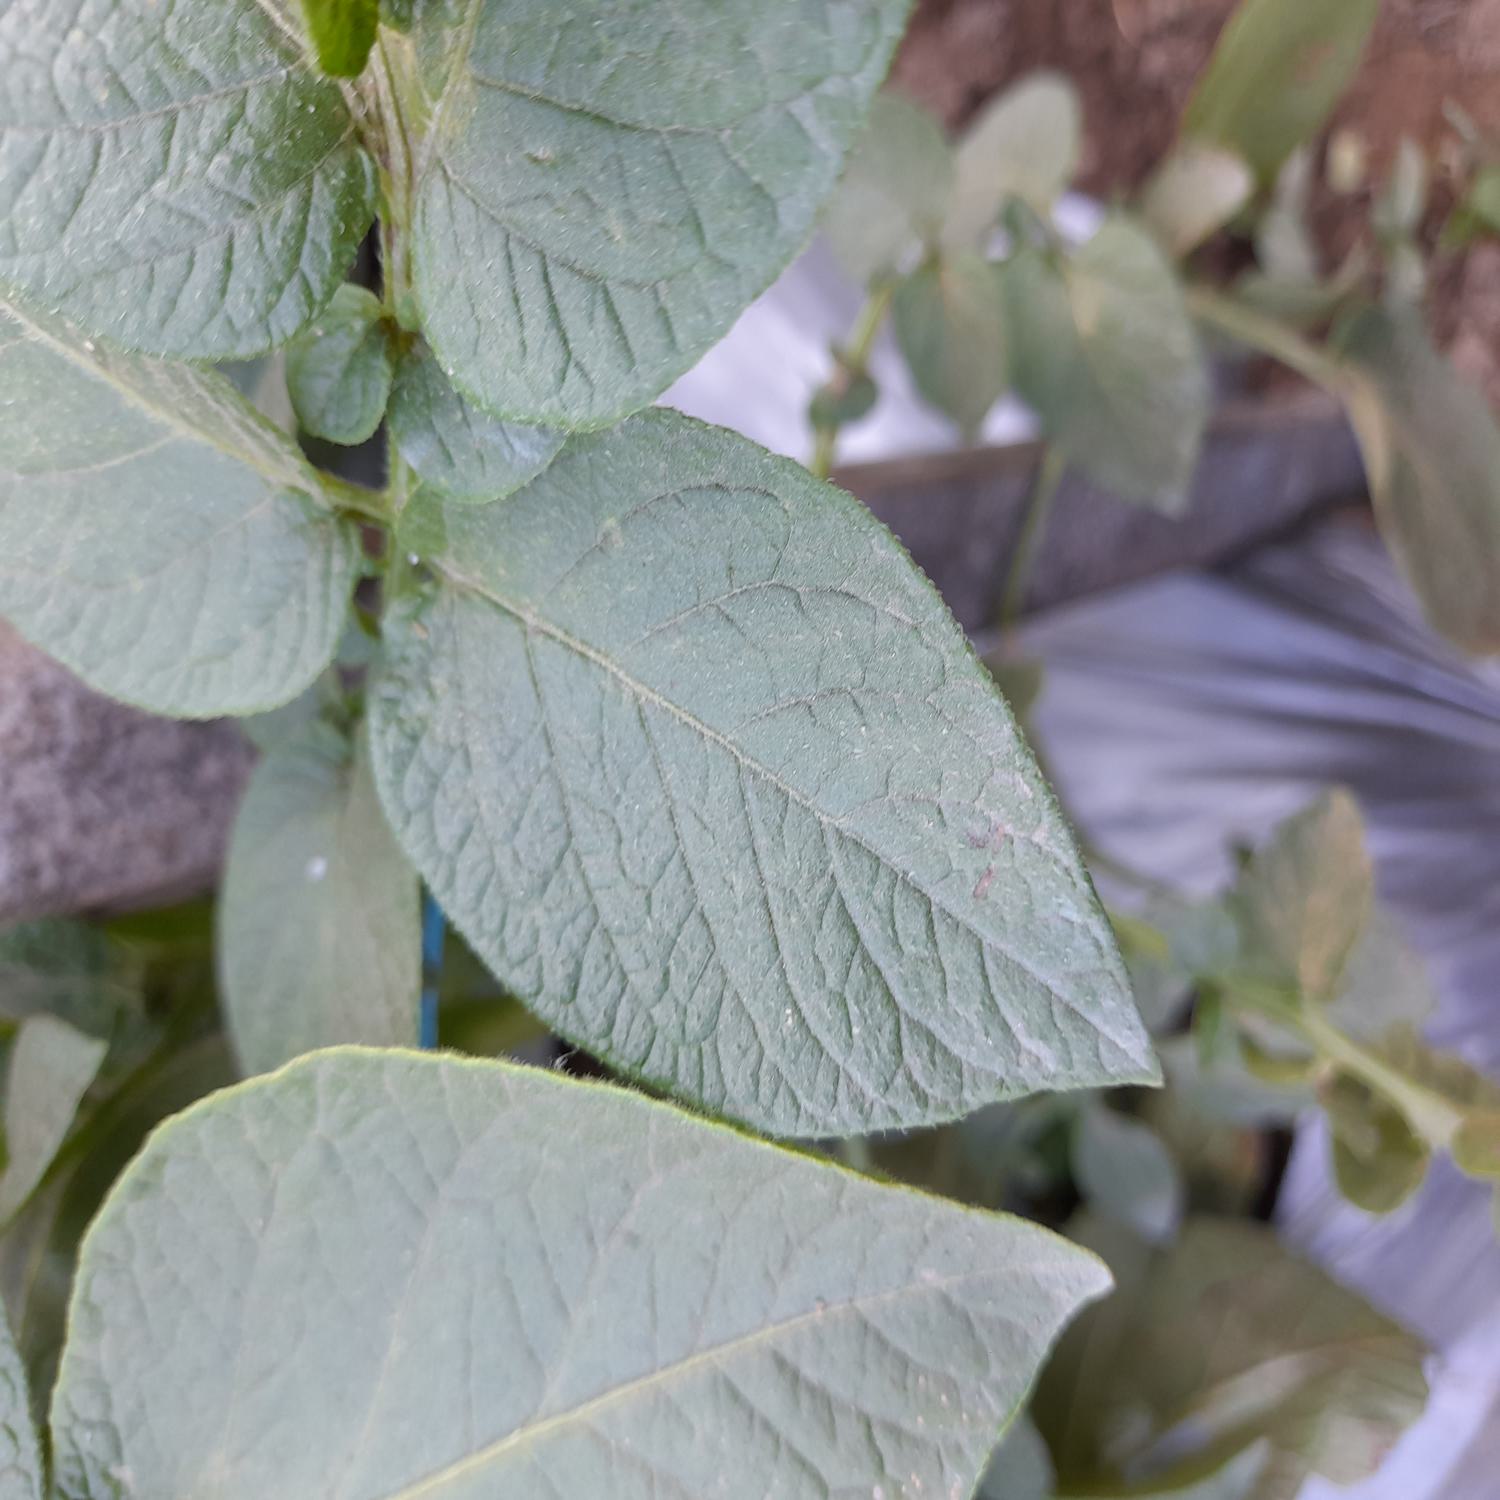
Label: Healthy